Flixton, Greater Manchester

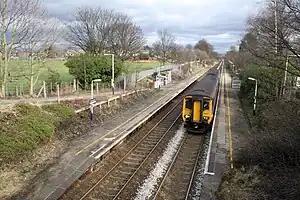
Chassen Road railway station

At (53.4427°, −2.3844°) and northwest of central London, Flixton is located between Urmston and Irlam, which lie to the east and west. For the purposes of the Office for National Statistics, Flixton forms a south westerly part of the Greater Manchester Urban Area, with Manchester city centre to the north-northeast.